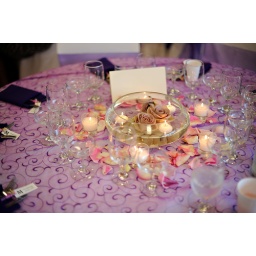
On the alternate tables, low bowls with purple rose heads and floating candles were surrounded by more candles and rose petals.